States of Holland and West Friesland

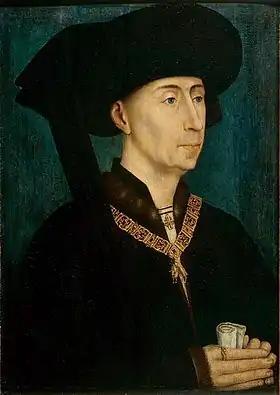
Philip the Good

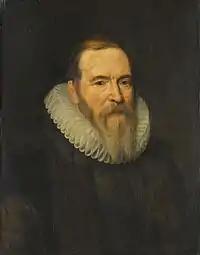
Johan van Oldenbarnevelt

The nobility was normally represented by the Land's Advocate of Holland or Grand Pensionary of Holland, who combined the votes of the ten members of the "Ridderschap" (the "Knighthood") in the estates; the nobility was also supposed to represent all rural interest, including those of the farmers. The Commons consisted of representatives of eighteen cities, in ancient feudal order: eleven of the Southern Quarter: Dordrecht, Haarlem, Delft, Leyden, Amsterdam, Gouda, Rotterdam, Gorinchem, Schiedam, Schoonhoven and Brill; seven of the Northern West Frisian Quarter: Alkmaar, Hoorn, Enkhuizen, Edam, Monnikendam, Medemblik and Purmerend.